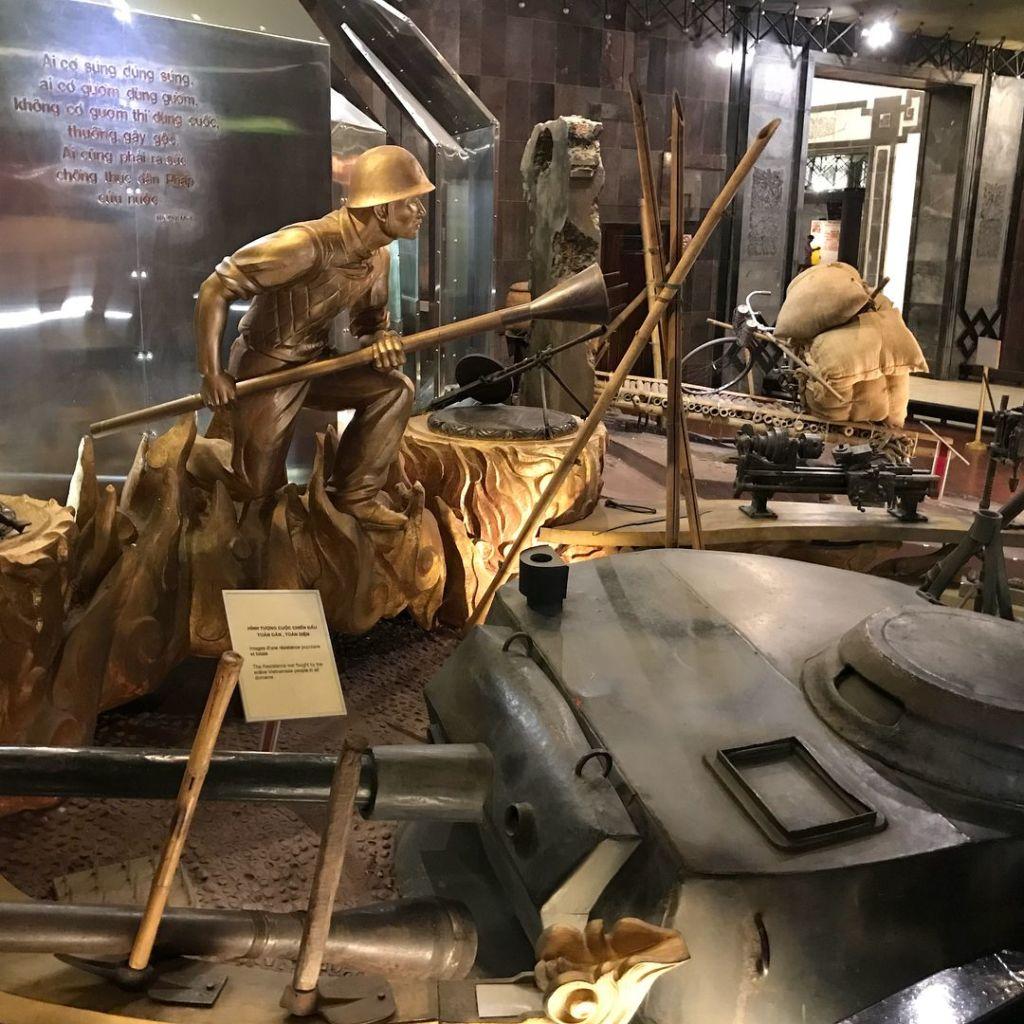
có một bức tượng người chiến sĩ được trưng bày trong căn phòng